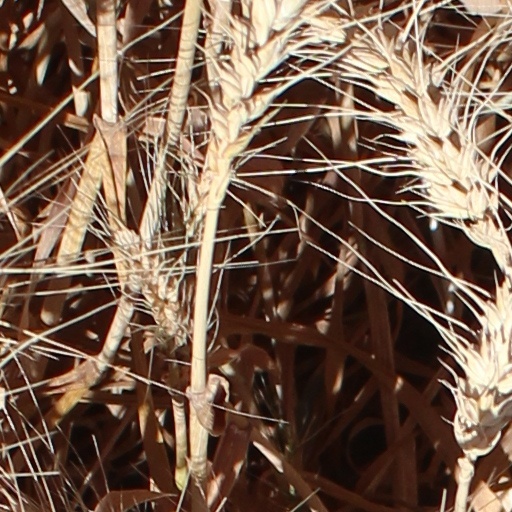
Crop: wheat